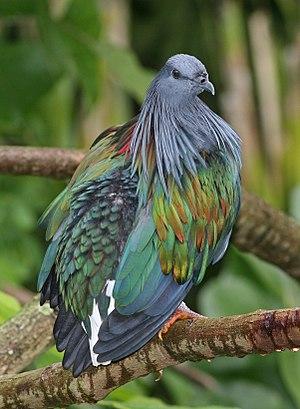
Le nicobar à camail, également appelé pigeon de Nicobar, est la seule espèce actuelle du genre Caloenas. Il tire son nom du fait qu'il réside principalement dans les îles Nicobar, archipel dans l'est de l'océan Indien.